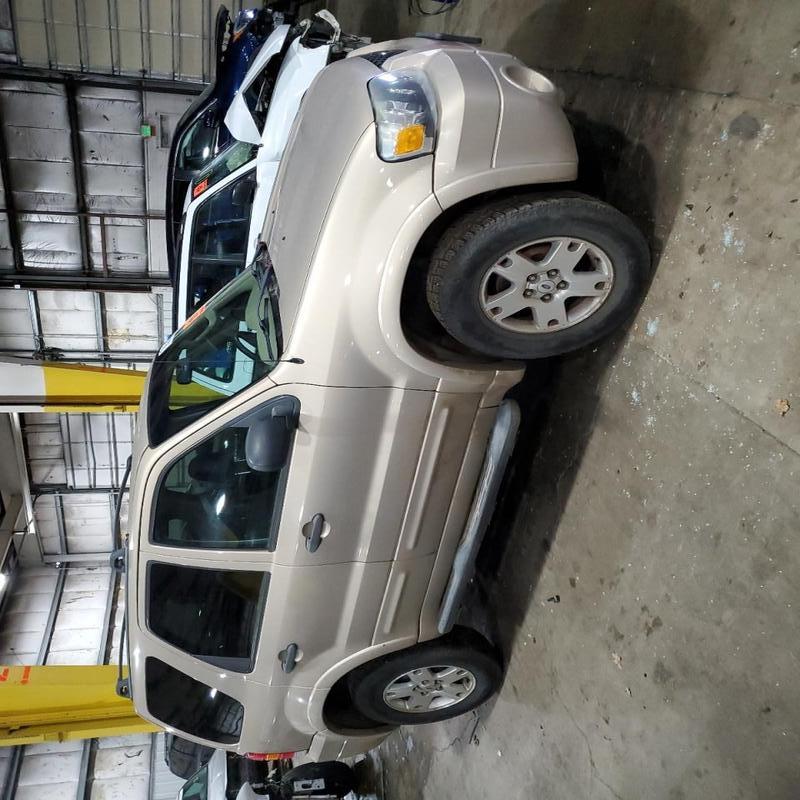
Aucun dommage détecté.
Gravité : aucun